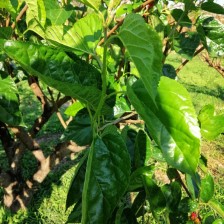
Variety: BlackOodTurkey